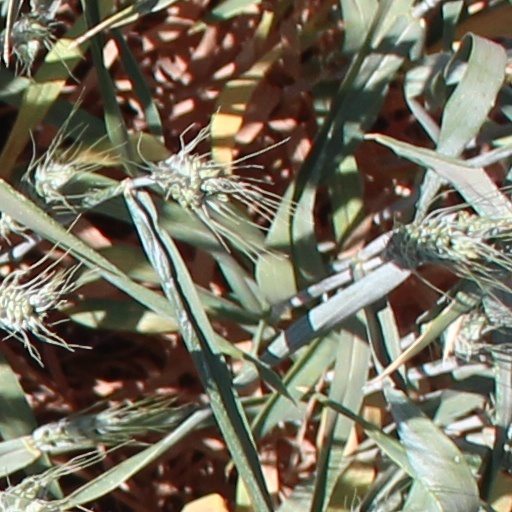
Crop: wheat